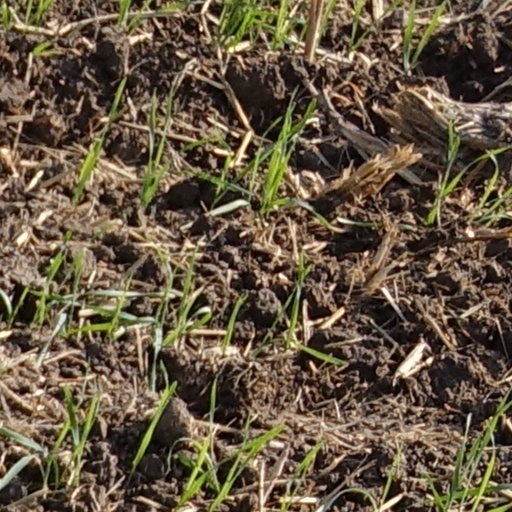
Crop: wheat